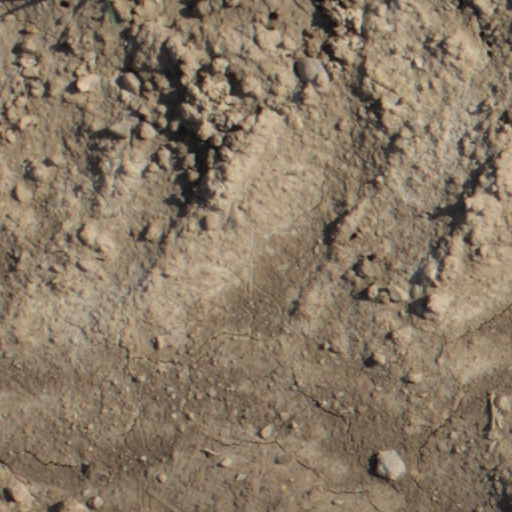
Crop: wheat